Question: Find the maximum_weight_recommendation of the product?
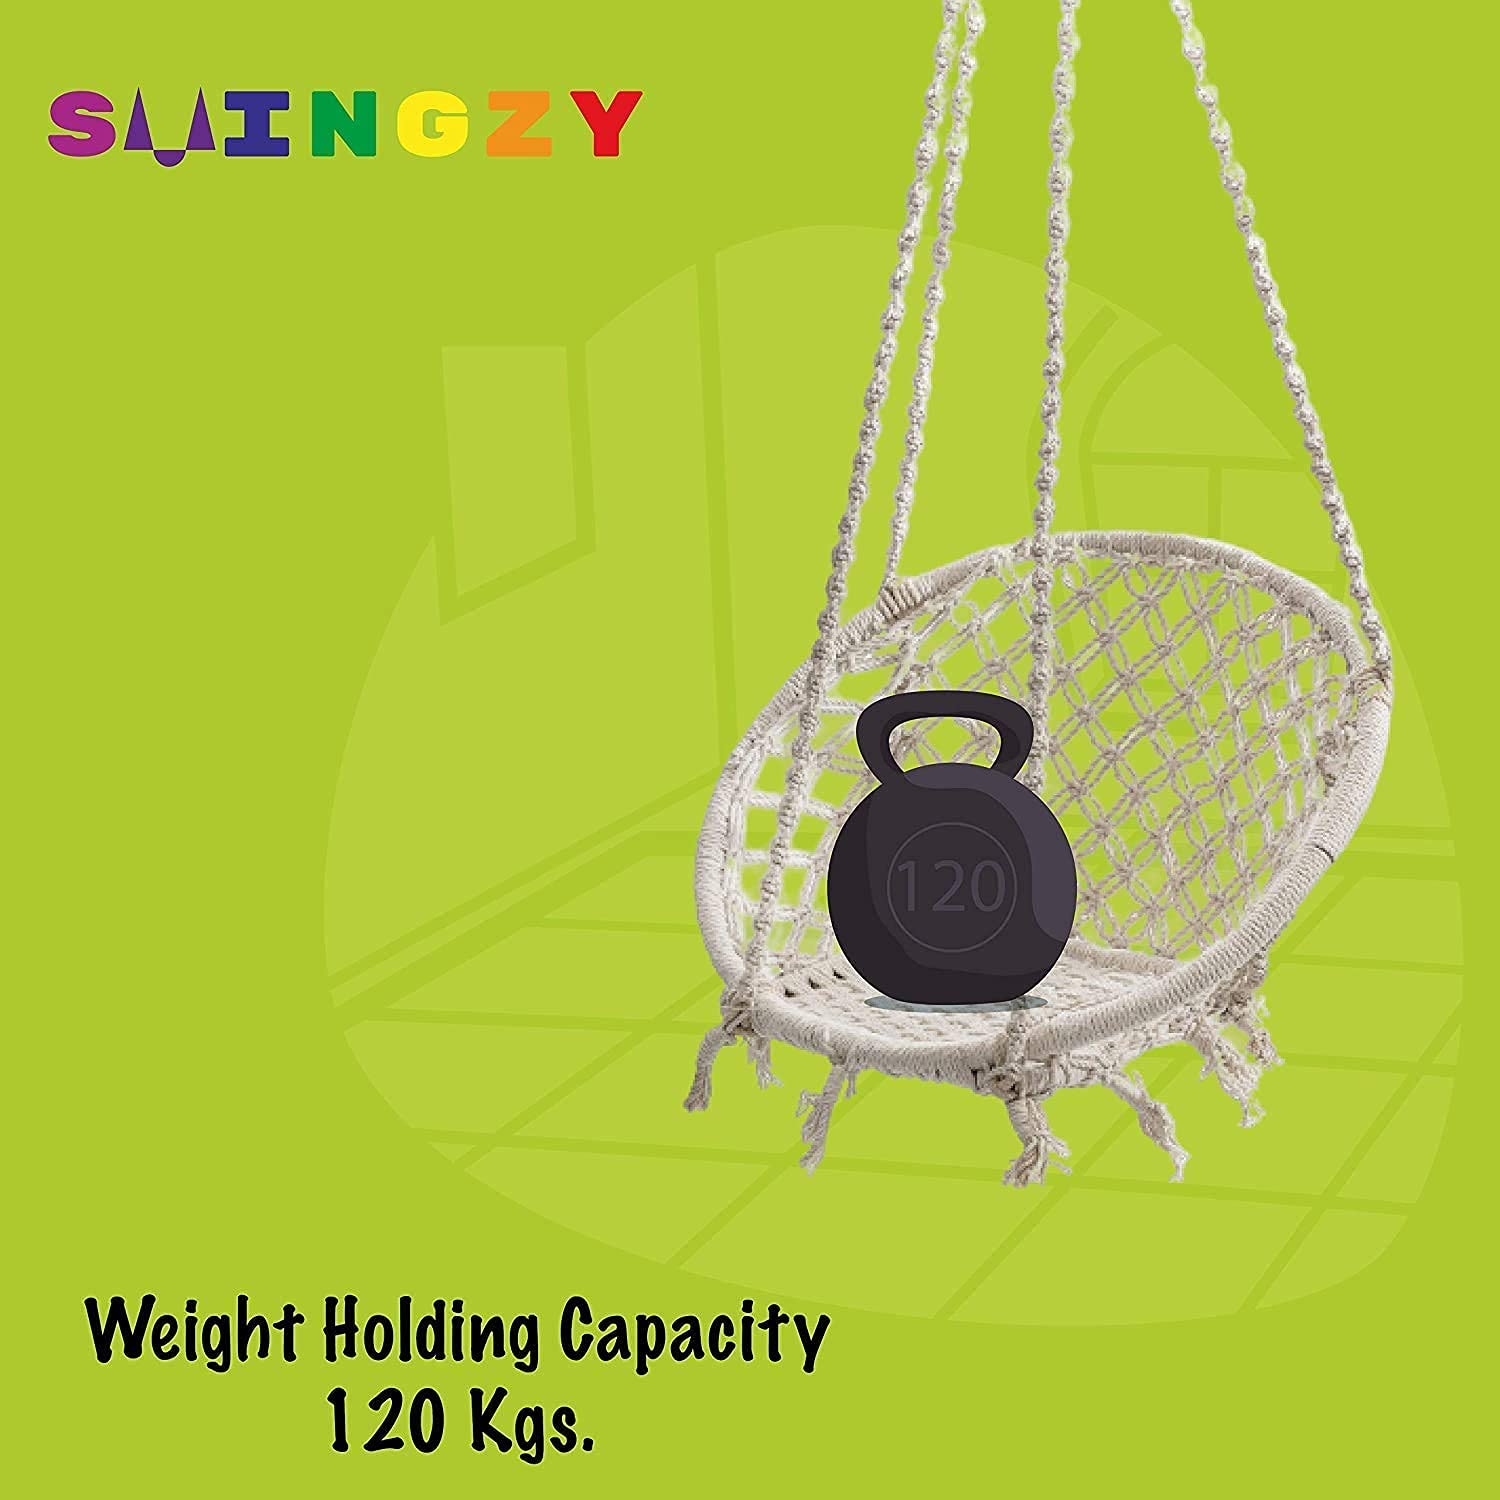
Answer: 120 kilogram